Levothyroxine

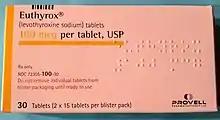
A 30 tablet blister pack package of generic Euthyrox (levothyroxine) manufactured by Merck KGaA and marketed by Provell Pharmaceuticals in the US

, levothyroxine was the second-most commonly prescribed medication in the U.S., with 23.8 million prescriptions filled each year.